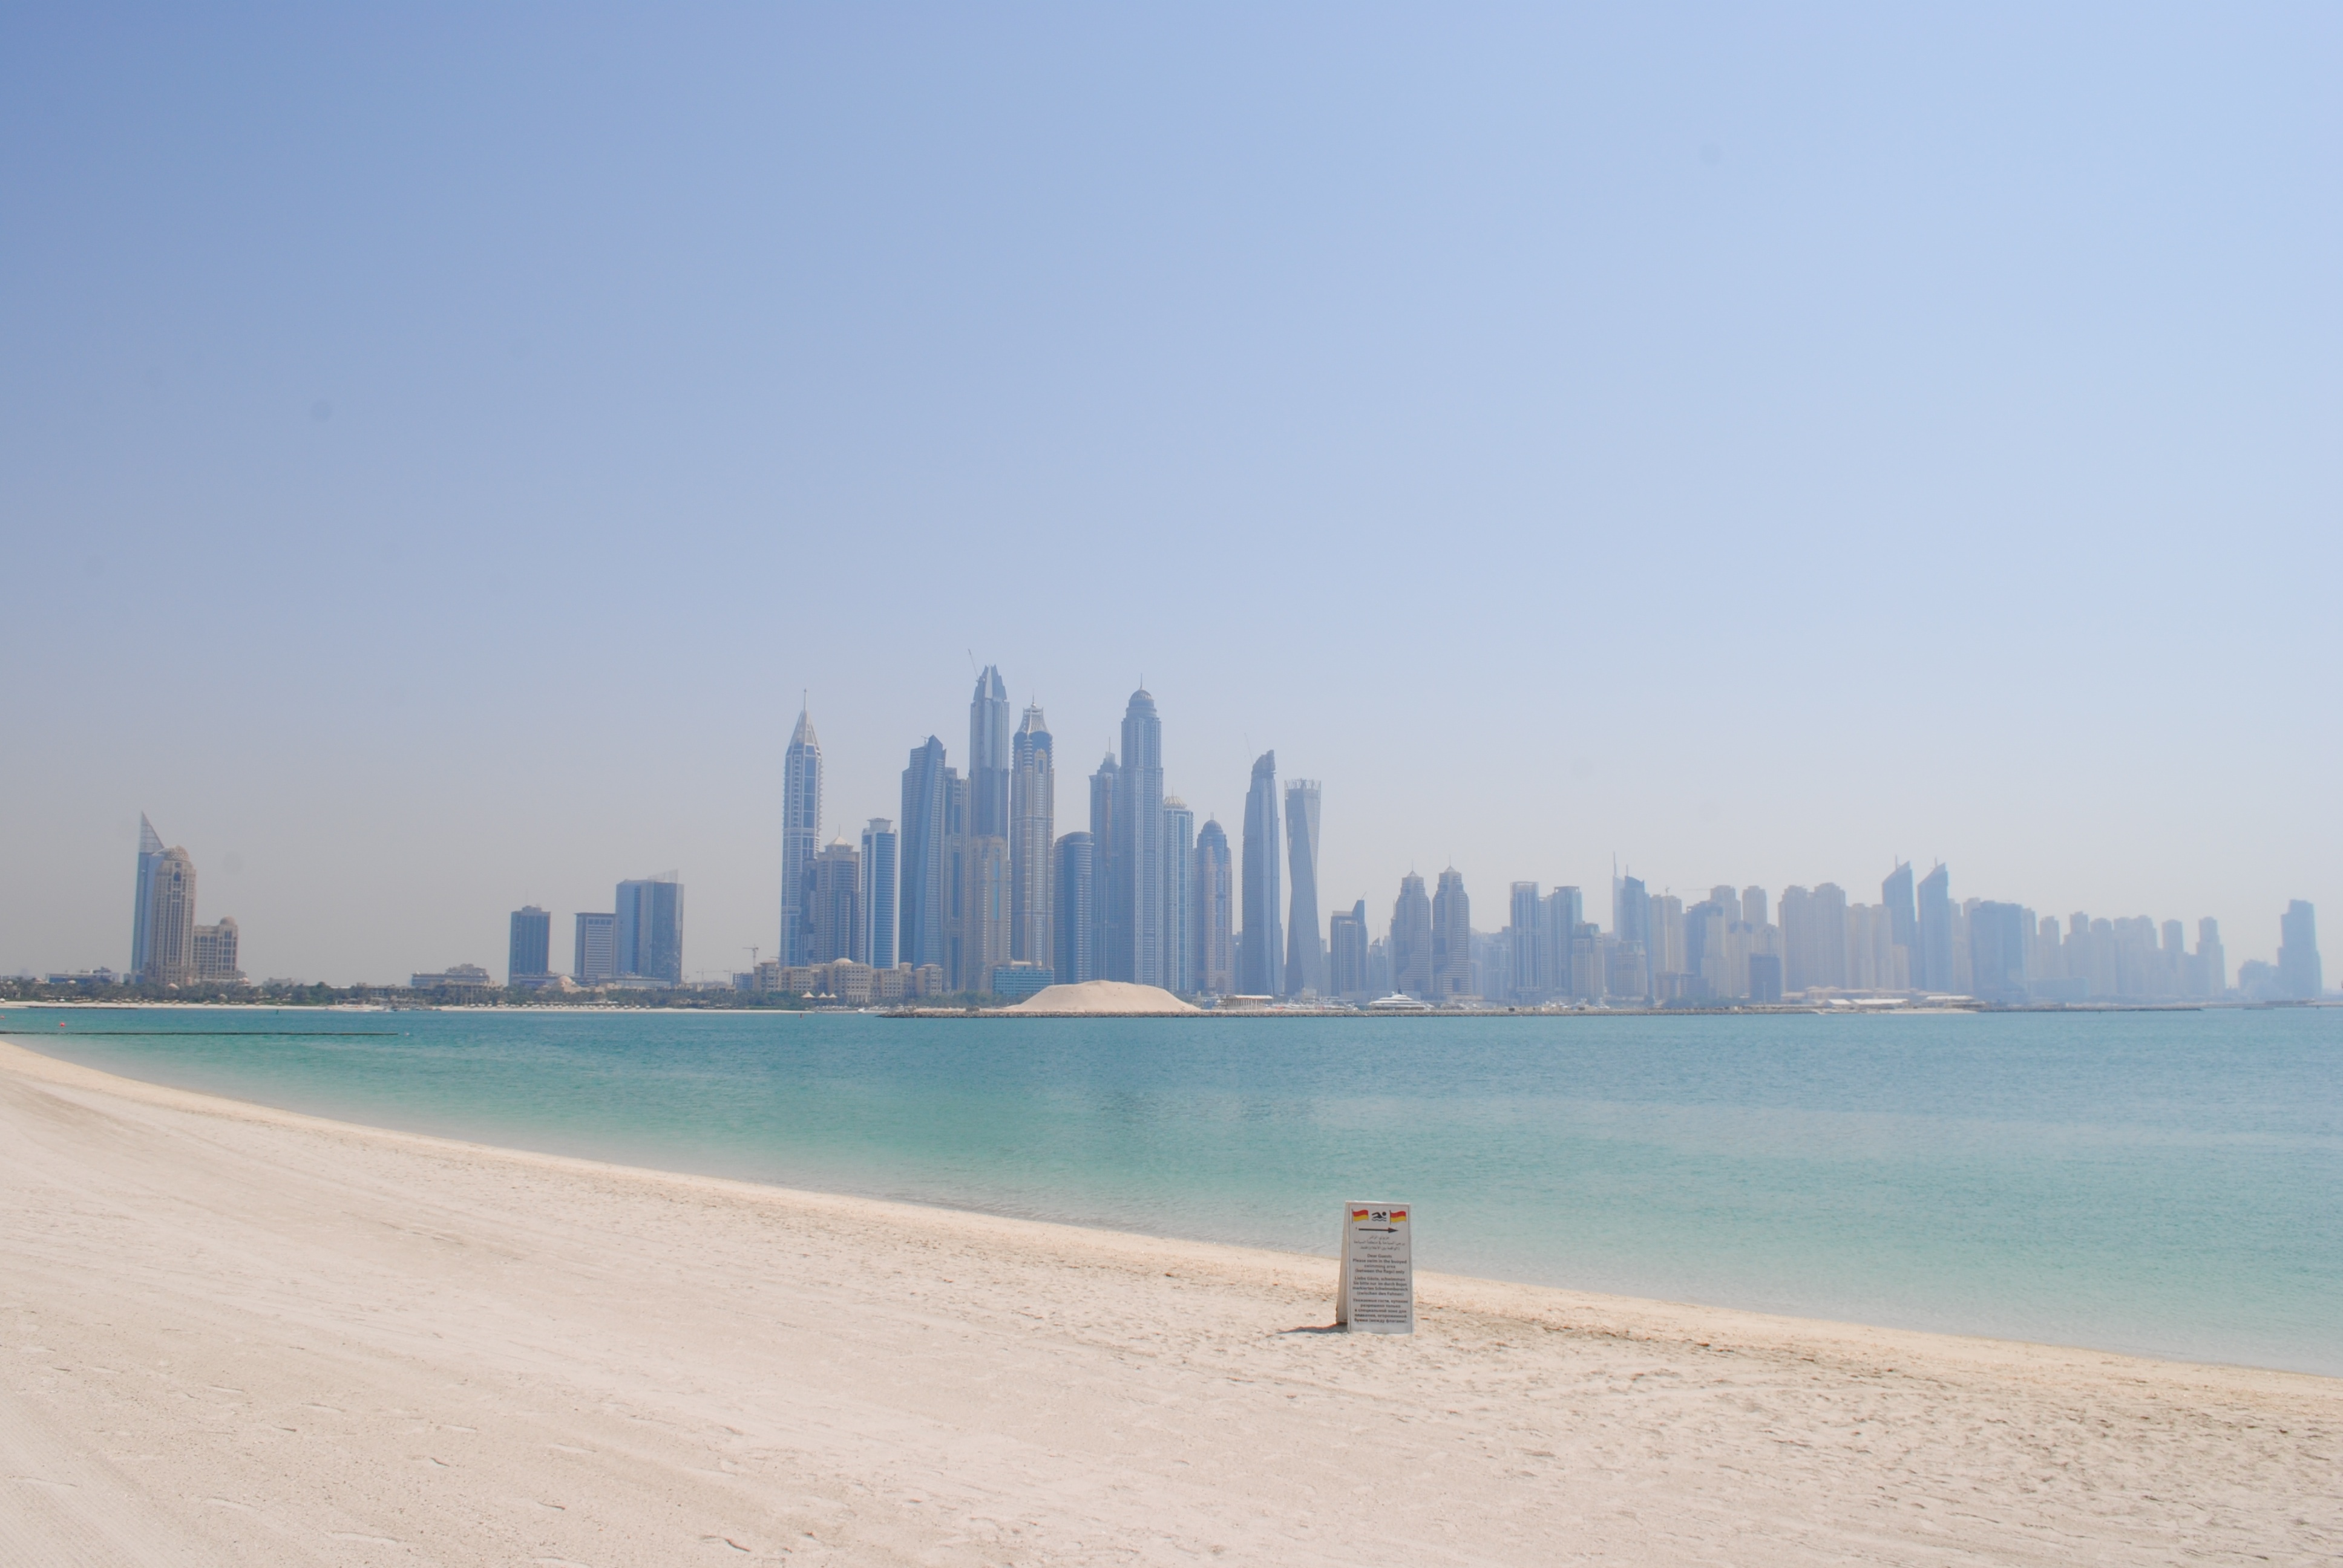
beach, sea, coast, sand, ocean, horizon, skyline, morning, shore, city, skyscraper, cityscape, vacation, dusk, tower, bay, landmark, body of water, atmospheric phenomenon